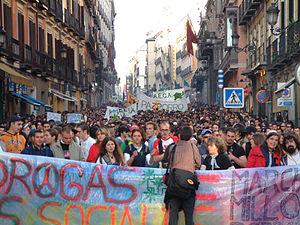
Les partisans de la libéralisation du cannabis estiment que la prohibition a prouvé son inefficacité et qu'il est temps de réguler la production, la vente et la consommation de cannabis.
La Marche Mondiale pour le Cannabis ou Marche Mondiale du Cannabis est un évènement international ayant lieu tous les ans depuis 1999, dans plus de 700 villes et 65 nations. Elle a lieu généralement le premier samedi du mois de mai.